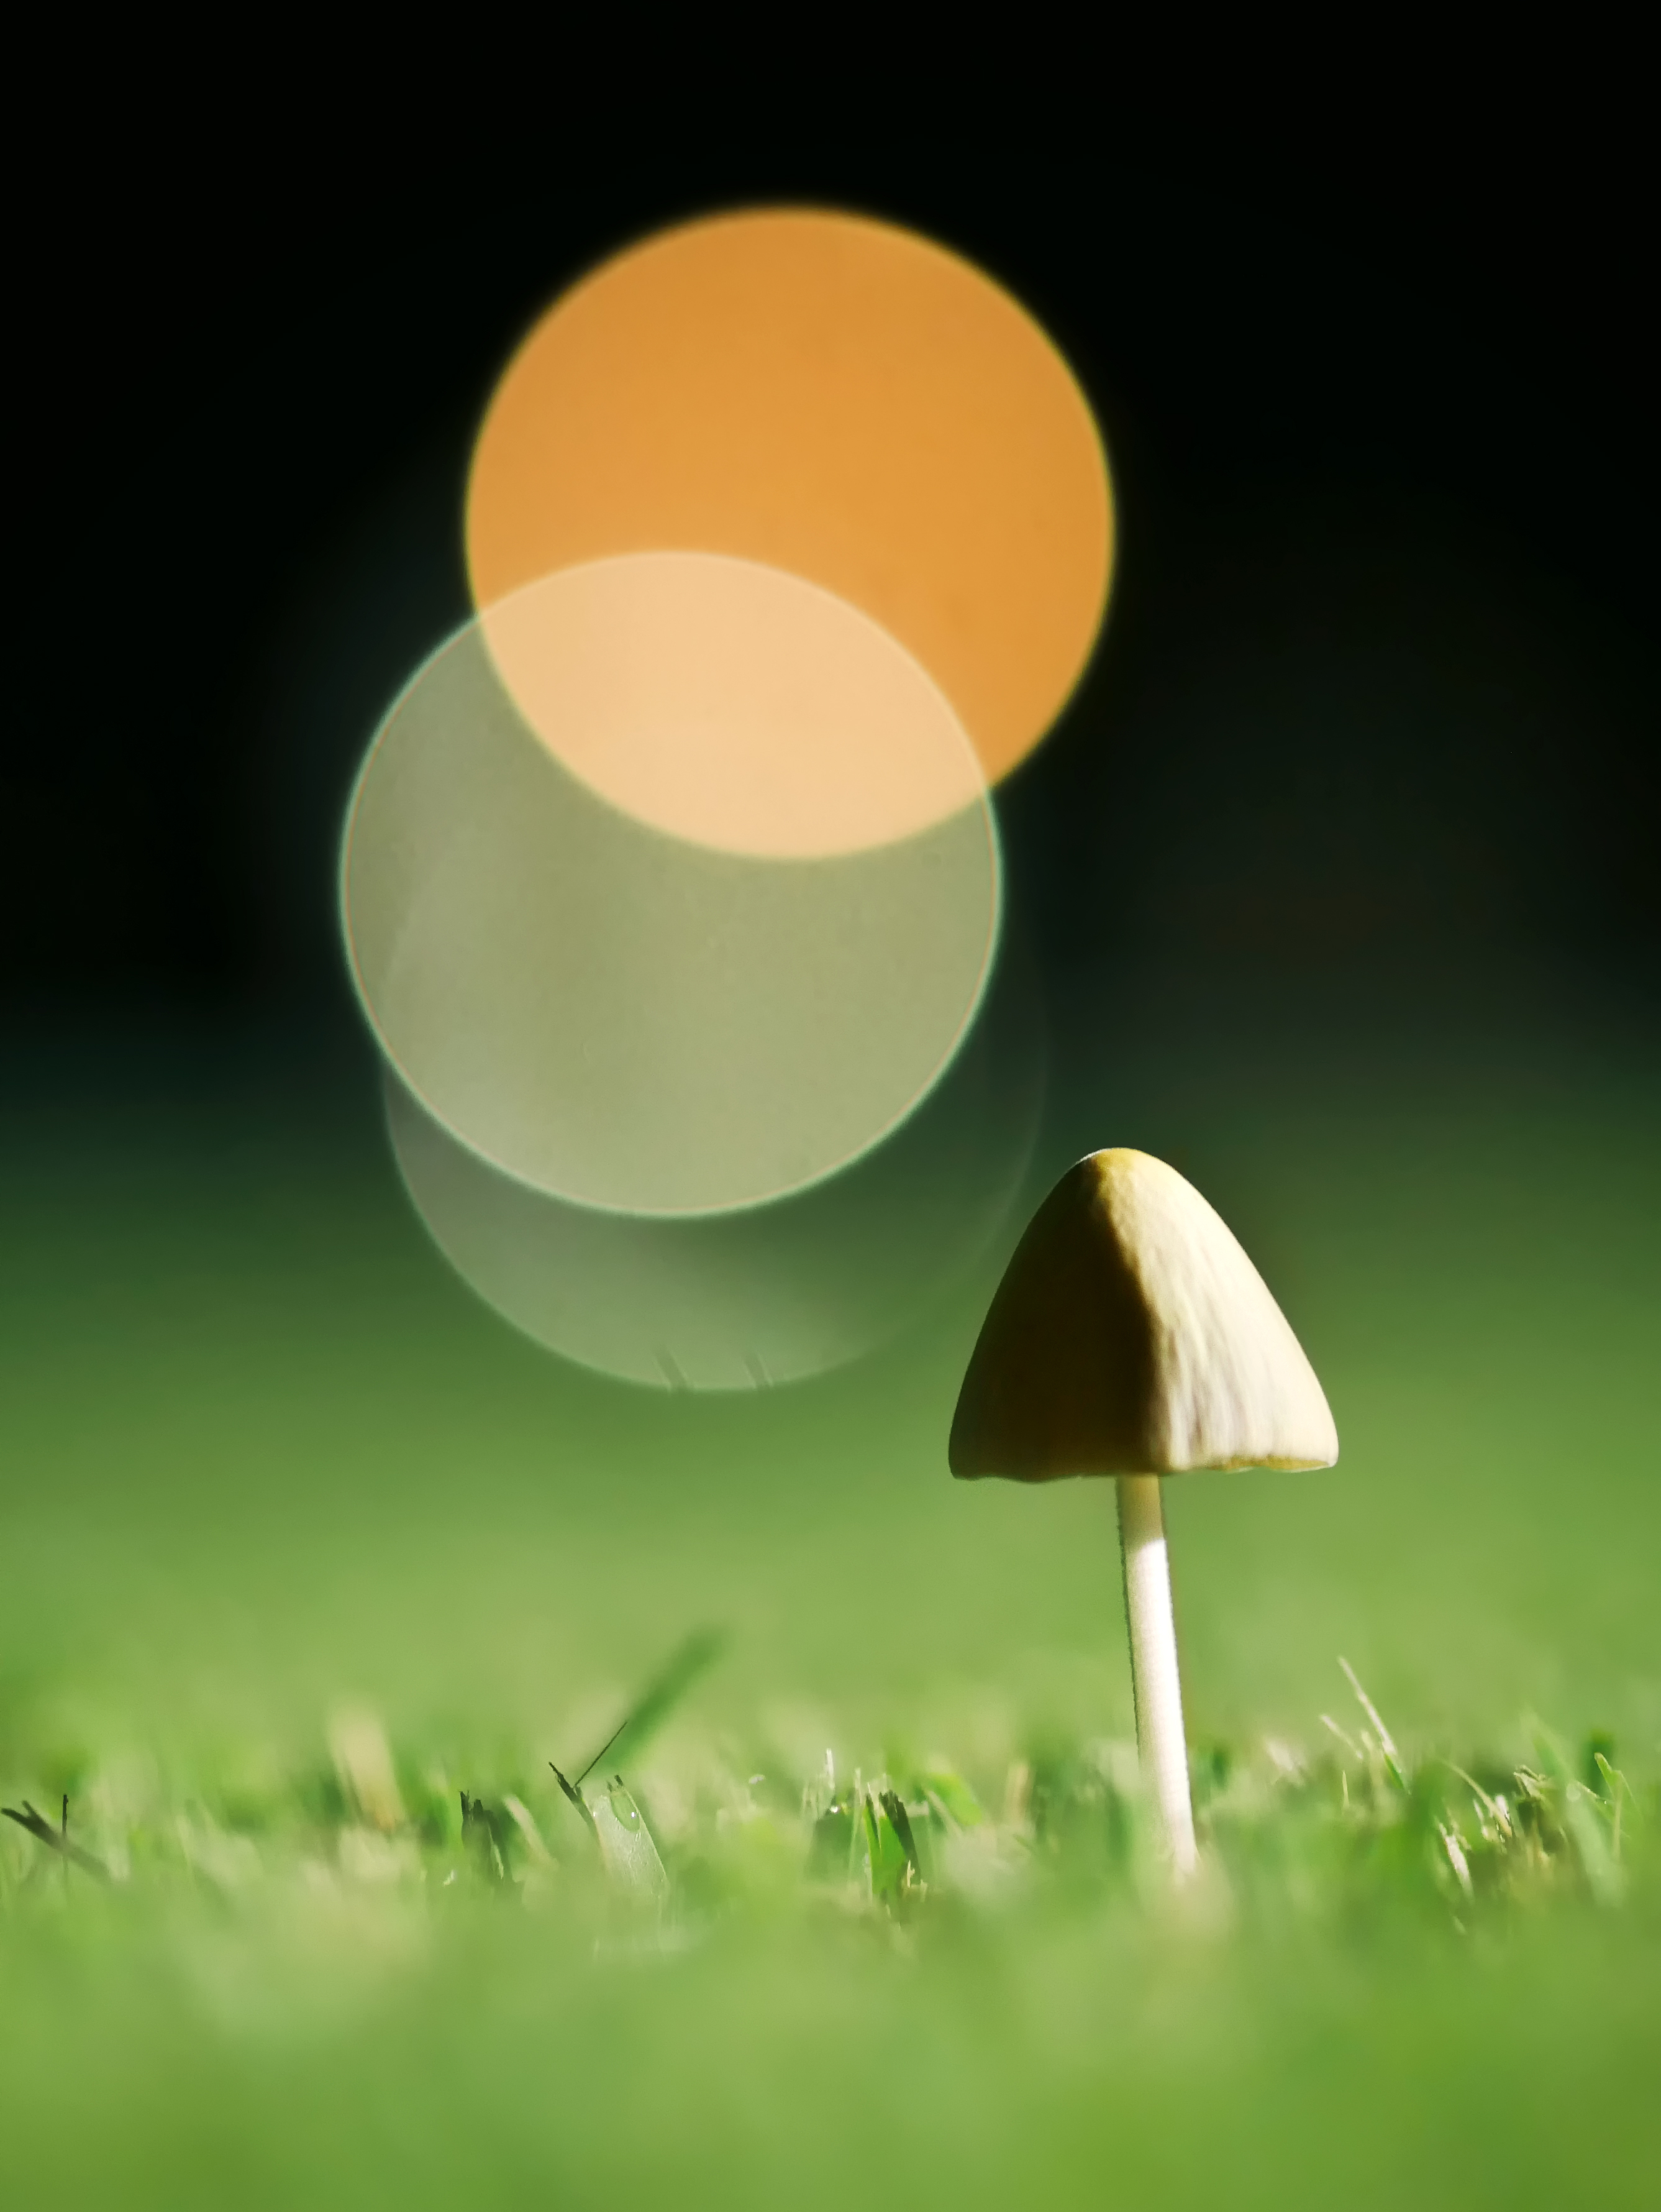
natural, nature, mushroom, green, natural landscape, agaricaceae, light, grass, agaricomycetes, lamp, still life photography, agaricus, edible mushroom, macro photography, lighting accessory, photography, champignon mushroom, plant, fungus, plant stem